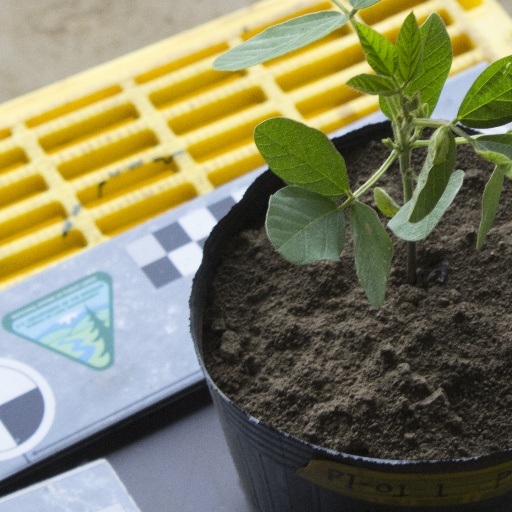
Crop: soybean